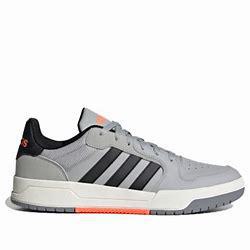
Brand: adidas
Model: neo Adidas NEO Entrap